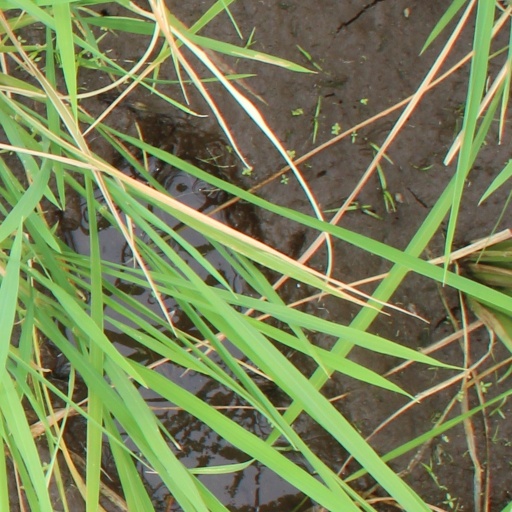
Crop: rice